White cane

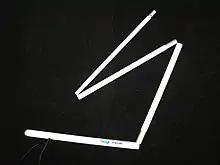
A folded cane

Mobility canes are often made from aluminium, graphite-reinforced plastic or other fibre-reinforced plastic, and can come with a wide variety of tips depending upon user preference.